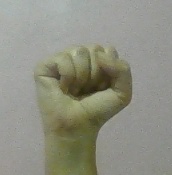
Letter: saad